Buffs (Royal East Kent Regiment)

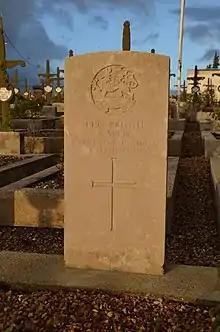
Memorial to Private A. Webb who died on 8 February 1919

The 1st Battalion saw action in the Anglo-Egyptian War, was from 1885 stationed at Malta, then moved to India where it saw several postings, including in Shwebo in inland Burma until late 1902 when it moved to Poona.